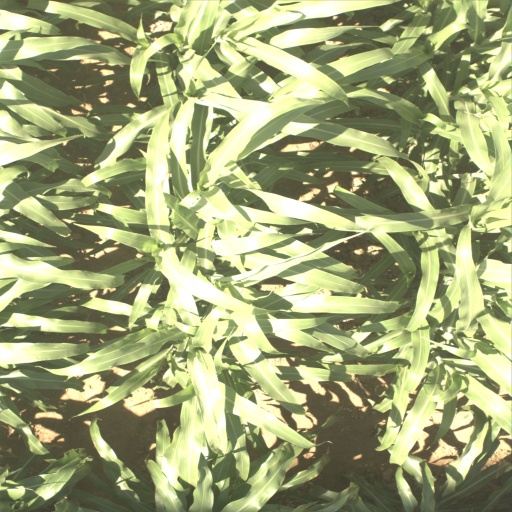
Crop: sorghum